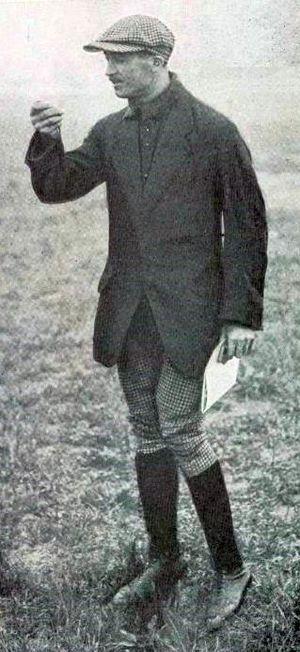
Jules Goux à Indianapolis en 1913, p.479
Les 500 miles d'Indianapolis 1913, courus sur l'Indianapolis Motor Speedway et organisés le 30 mai 1913, ont été remportés par le pilote français Jules Goux sur une Peugeot.